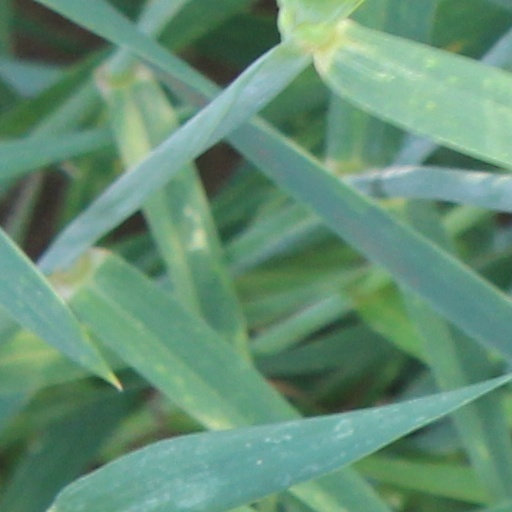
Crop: wheat